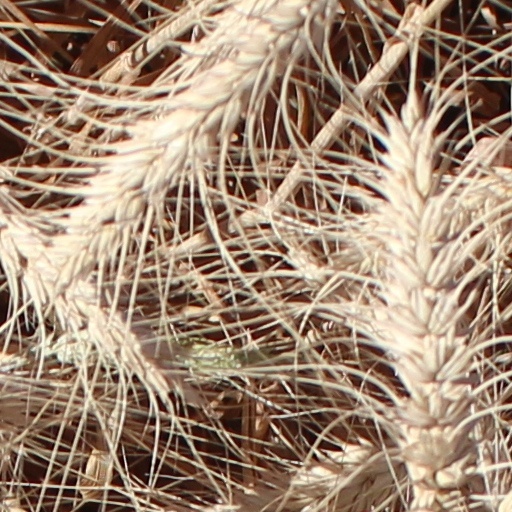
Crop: wheat